Matt Jefferies

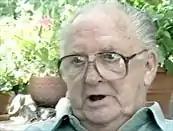
Jefferies in circa 2002

Walter Matthew Jefferies (August 12, 1921 – July 21, 2003) was an American aviation and mechanical artist, set designer, and writer. He is best known for his work on the original "Star Trek" television series, where he designed many of the sets and props, including the original Starship "Enterprise", and the bridge and sick bay.